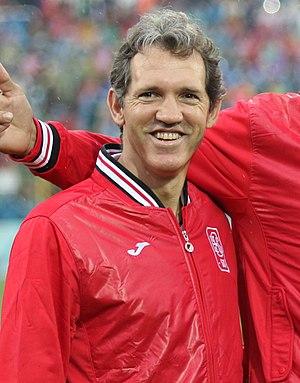
Jon Andoni Goikoetxea Lasa, né le 21 octobre 1965 à Pampelune, est un footballeur espagnol évoluant au poste de milieu de terrain dans les années 1980 et 1990.